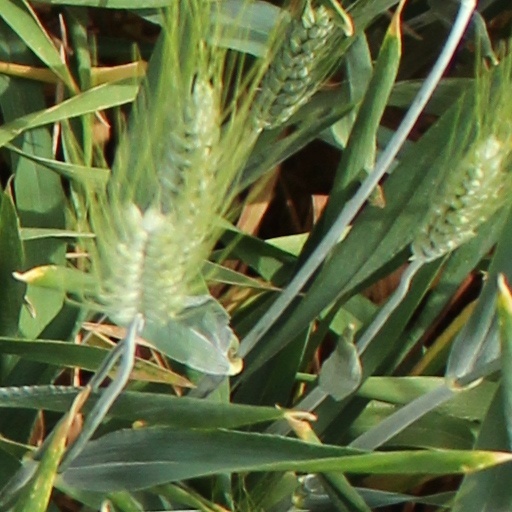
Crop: wheat